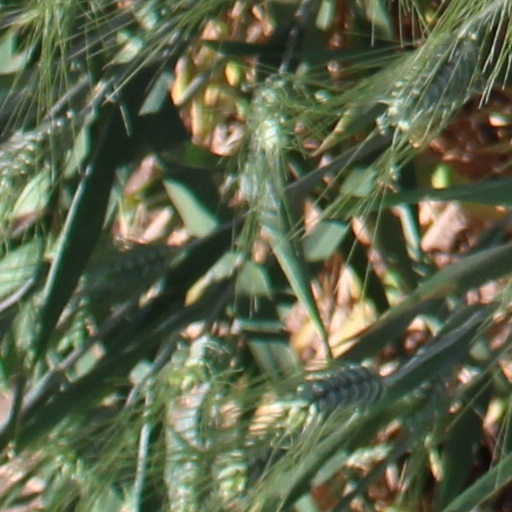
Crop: wheat